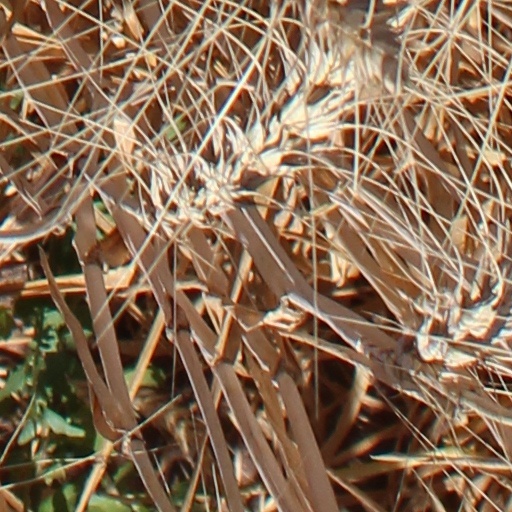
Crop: wheat